Macroinvertebrate Community Index

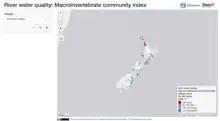

Macroinvertebrate Community Index (MCI) is an index used in New Zealand to measure the water quality of fresh water streams. The presence or lack of macroinvertebrates such as insects, worms and snails in a river or stream can give a biological indicator on the health of that waterway. The MCI assigns a number to each species of macroinvertebrate based on the sensitivity of that species to pollution. The index then calculates an average score. A higher score on the MCI generally indicates a more healthy stream.